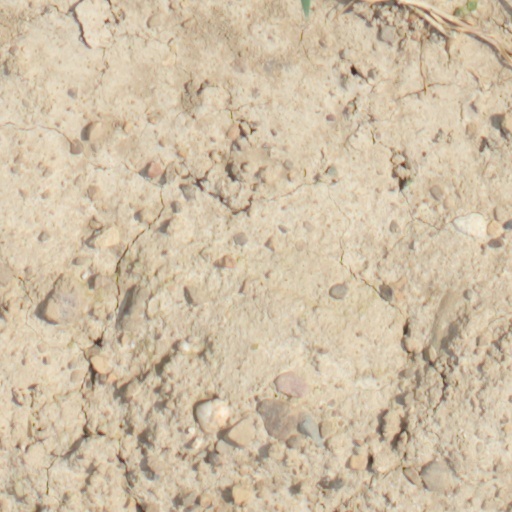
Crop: wheat